Gloria Macapagal Arroyo

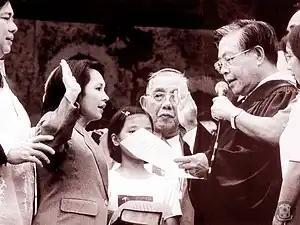
Arroyo is sworn in as the 14th President of the Philippines by Chief Justice Hilario Davide Jr. on January 20, 2001.

From January 17 to 20, 2001, hundreds of thousands of Filipinos gathered at Epifanio de los Santos Avenue (EDSA), the site of the original People Power Revolution. The clamor for a change in the presidency gained momentum as various sectors of Philippine society – professionals, students, artists, politicians, leftist and rightist groups – joined what became known as EDSA II. Officials of the administration, the Armed Forces of the Philippines (AFP) and the Philippine National Police (PNP), the latter led by Panfilo Lacson, also withdrew their support for President Estrada.